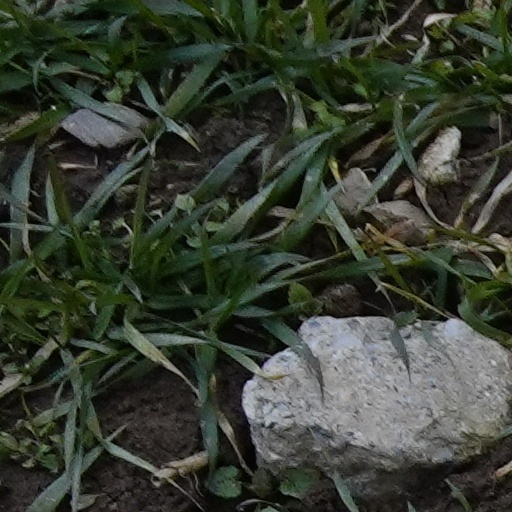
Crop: wheat